Texas Department of Motor Vehicles

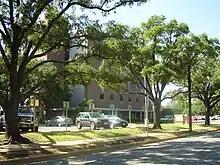
Texas Department of Motor Vehicles Building 1, the headquarters

The Texas Department of Motor Vehicles (TxDMV) is a state agency of Texas, headquartered in Austin. The agency handles vehicle registration and titling, authorizes operating authorities of motor carriers, and gives grants to law enforcement agencies to increase public awareness about automobile theft and to reduce automobile theft.